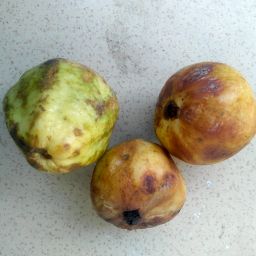
Fruit: Guava
Quality: Bad